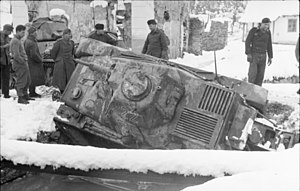
Hotchkiss H35 / Operationel Historie
Panzerkampfwagen 38H 735(f) anvendt af tyskerne i Jugoslavien i 1942
Hotchkiss H35 eller Char léger modèle 1935 H var en let fransk kampvogn udviklet før 2. verdenskrig.